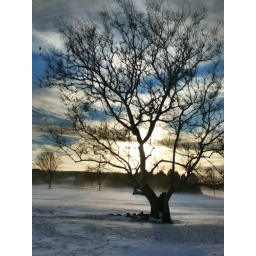
Picture of a ghostly-looking tree against a nice sky shot with my iPod Touch